Oasis Terraces

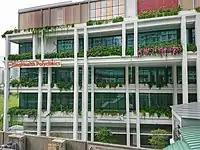
Front facade of Punggol Polyclinic at Oasis Terraces in September 2018.

Opened on 24 November 2017, the Punggol Polyclinic is the 19th polyclinic in Singapore and is the 10th under the SingHealth group. Other than outpatient medical care, the polyclinic also offers X-ray, physiotherapy, podiatry services and women health services such as screening for cervical and breast cancer. The polyclinic is also the first in the country to have an automated pharmacy and is also the first to pilot an after care programme specially for new mothers with gestational diabetes mellitus.